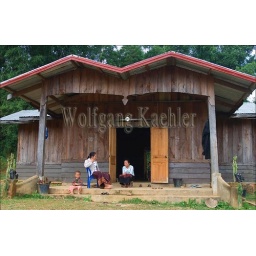
Laos, near phonsavanh (Xieng khuang), former capital xieng khouang, renamed to muang khoune, street scene, house